Ferreira's spiny tree-rat

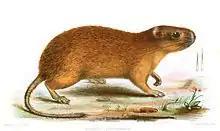
Illustration, 1876

The description of "Mesomys hispidus" was conducted on a specimen collected by the naturalist Alexandre Rodrigues Ferreira during his travels in Amazonian Brazil, hence the species name. Initially deposited in the Museu Real d'Ajuda of Portugal, it has been brought to Paris in 1808 after the plundering of Lisbon by the armies of Napoleon. Then, in 1817, Anselme Gaëtan Desmarest described the species based on this specimen housed in the National Museum of Natural History (France) of Paris.